Massachusetts House of Representatives' 3rd Worcester district

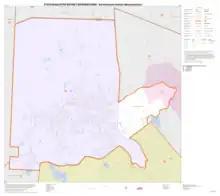
Map of Massachusetts House of Representatives' 3rd Worcester district, based on the 2010 United States census.

Massachusetts House of Representatives' 3rd Worcester district in the United States is one of 160 legislative districts included in the lower house of the Massachusetts General Court. It covers part of Worcester County. Democrat Stephan Hay of Fitchburg has represented the district since 2017. He planned to retire after 2020.